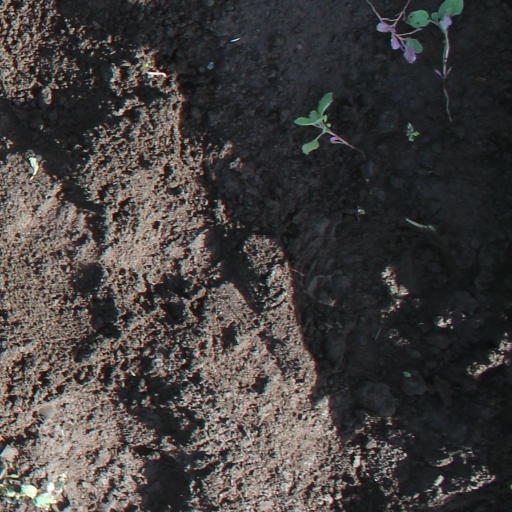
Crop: soybean